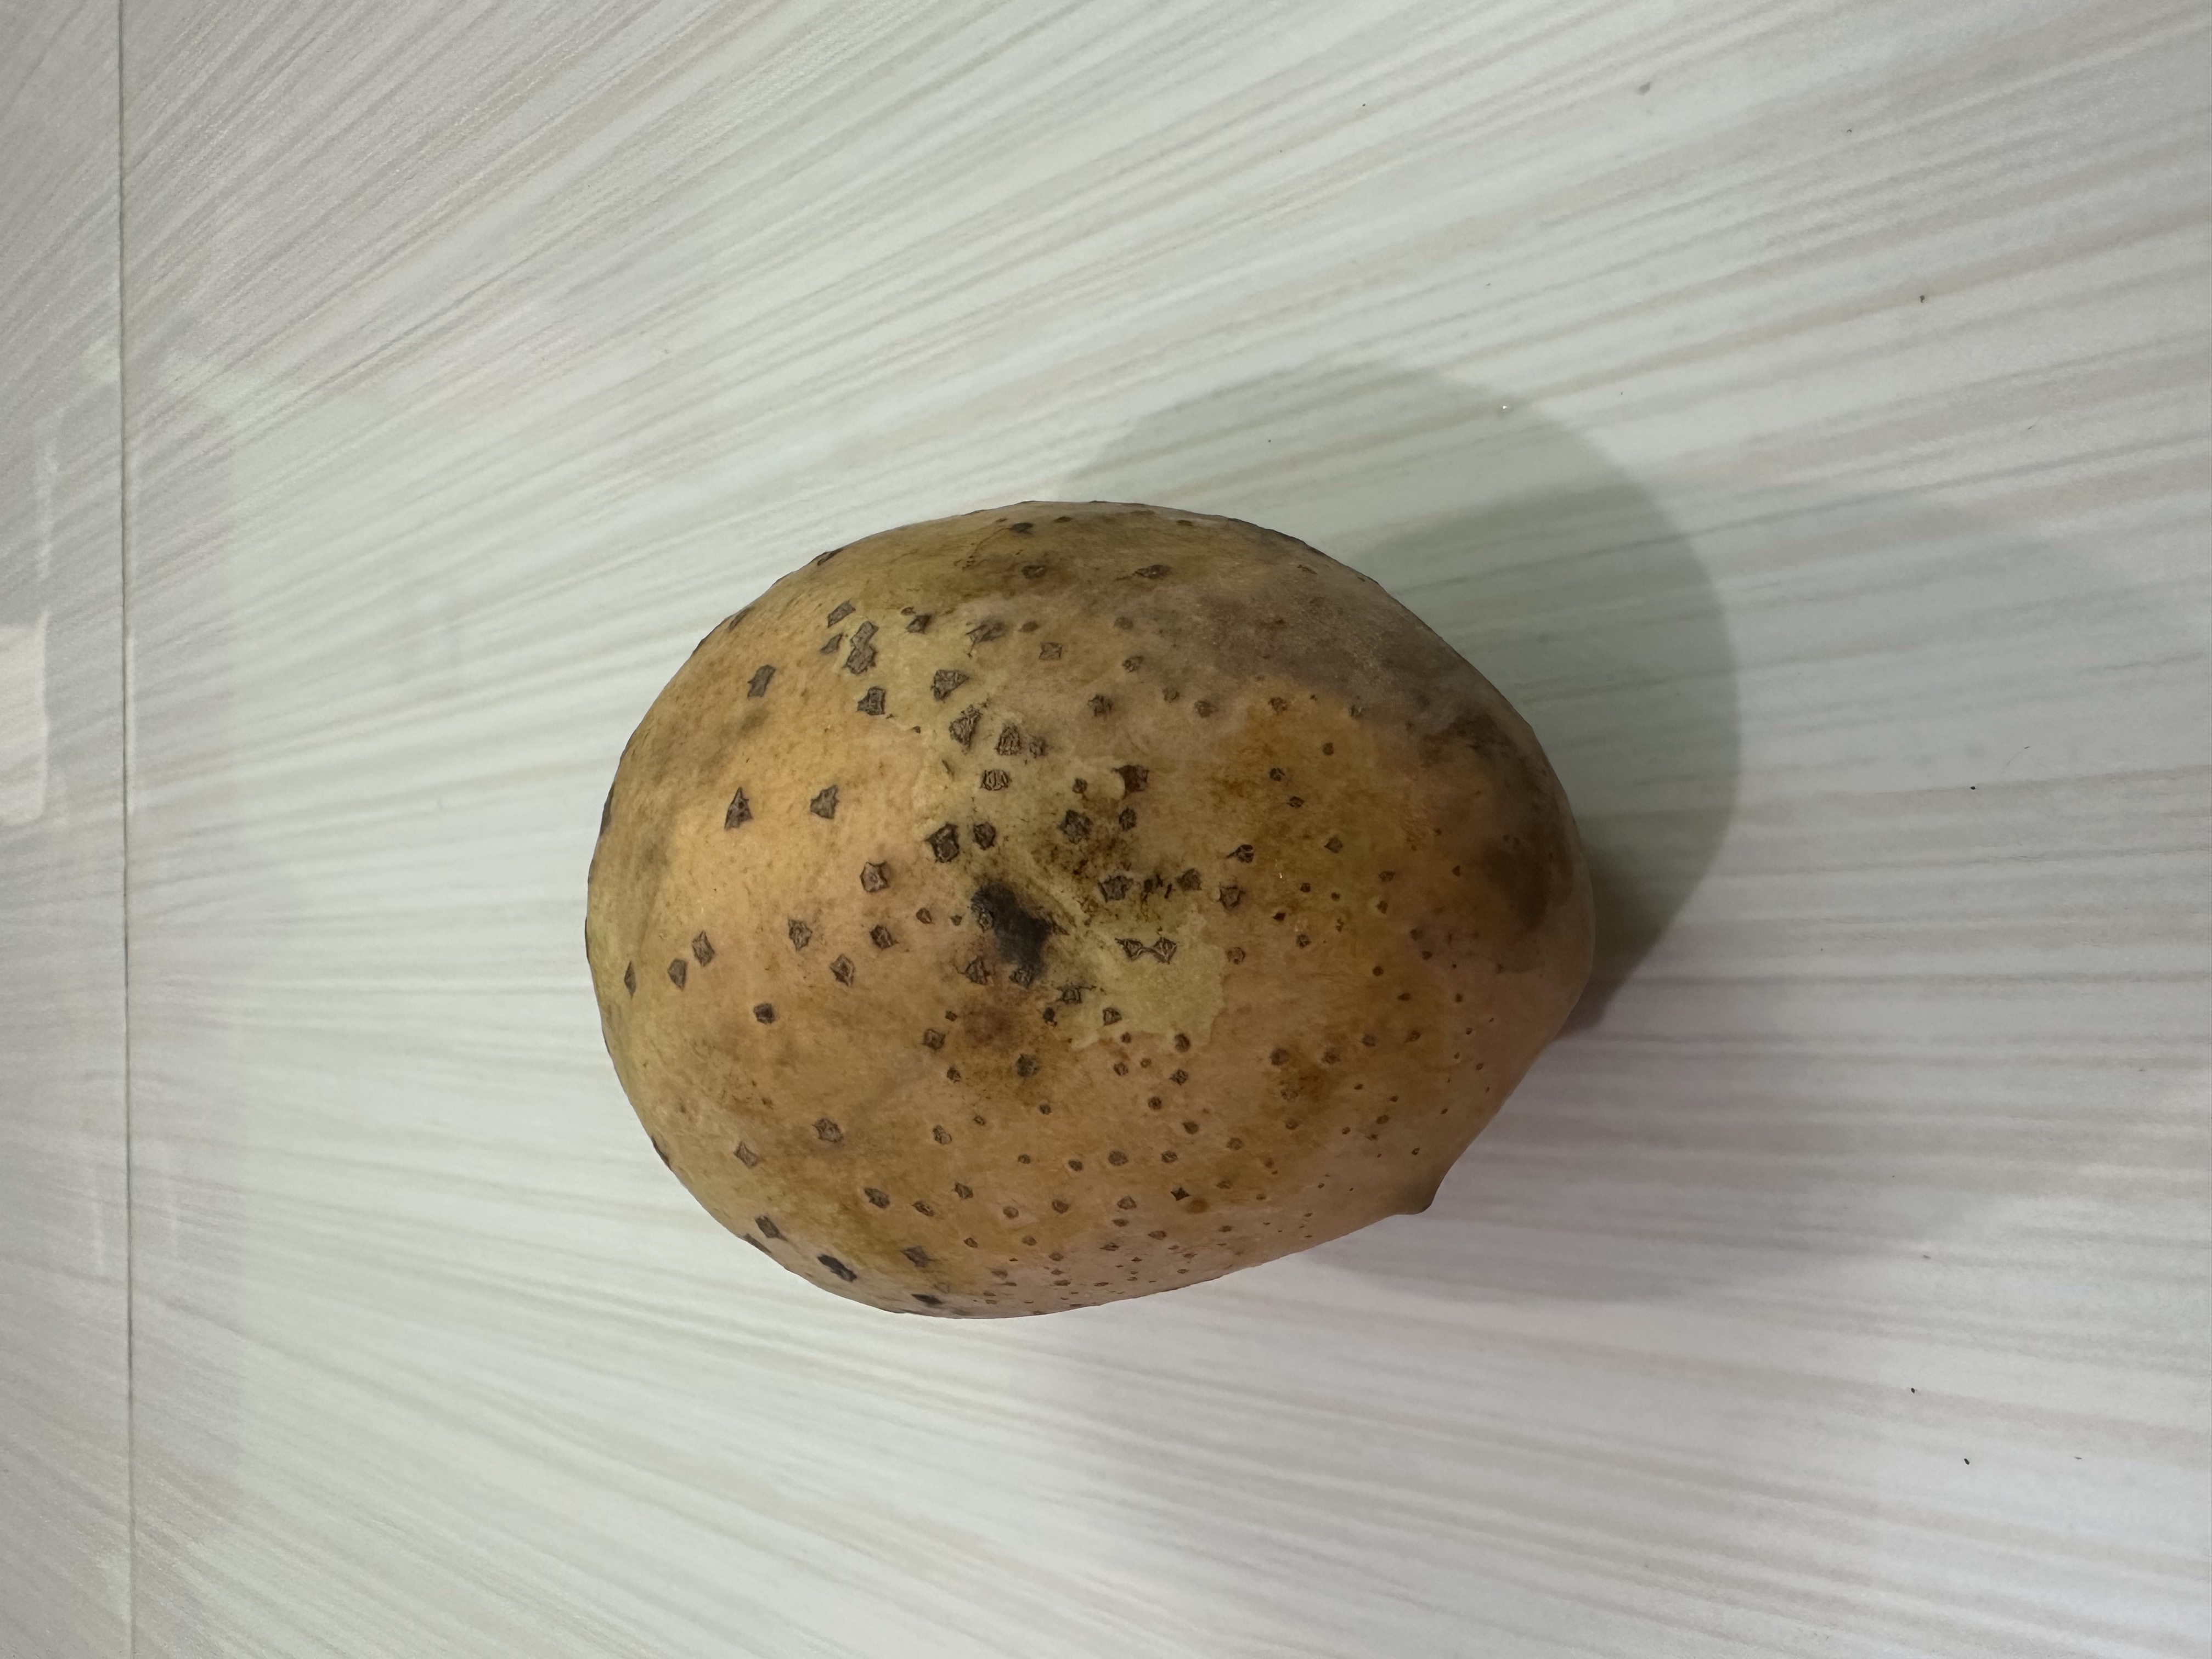
Mango variety: Langra